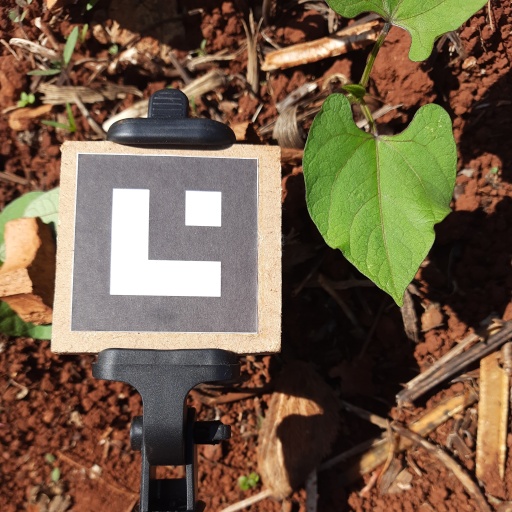
Observations: wavy surface, no eating holes, under sunlight